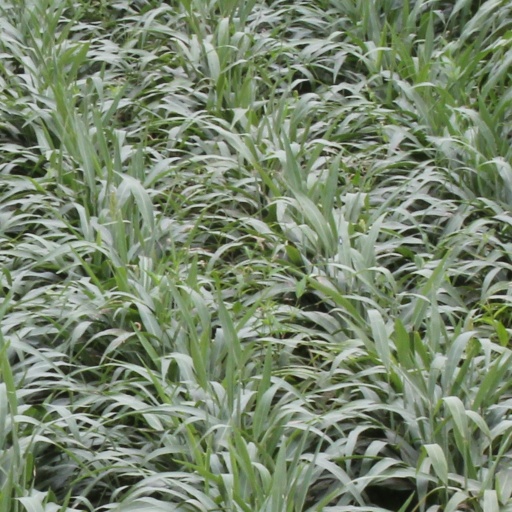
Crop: sorghum